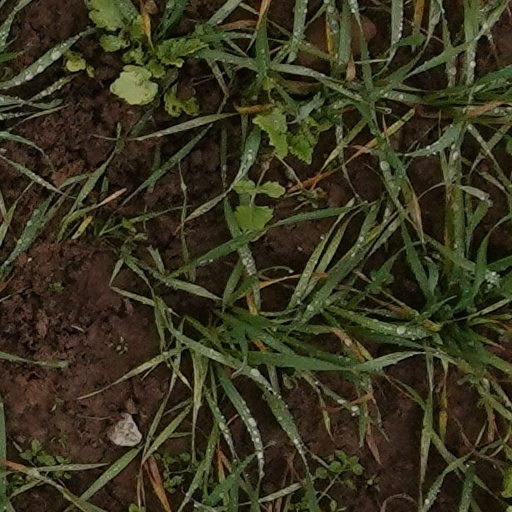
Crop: wheat